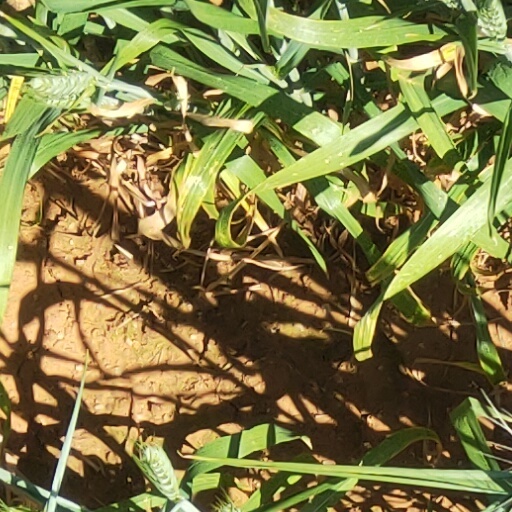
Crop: wheat